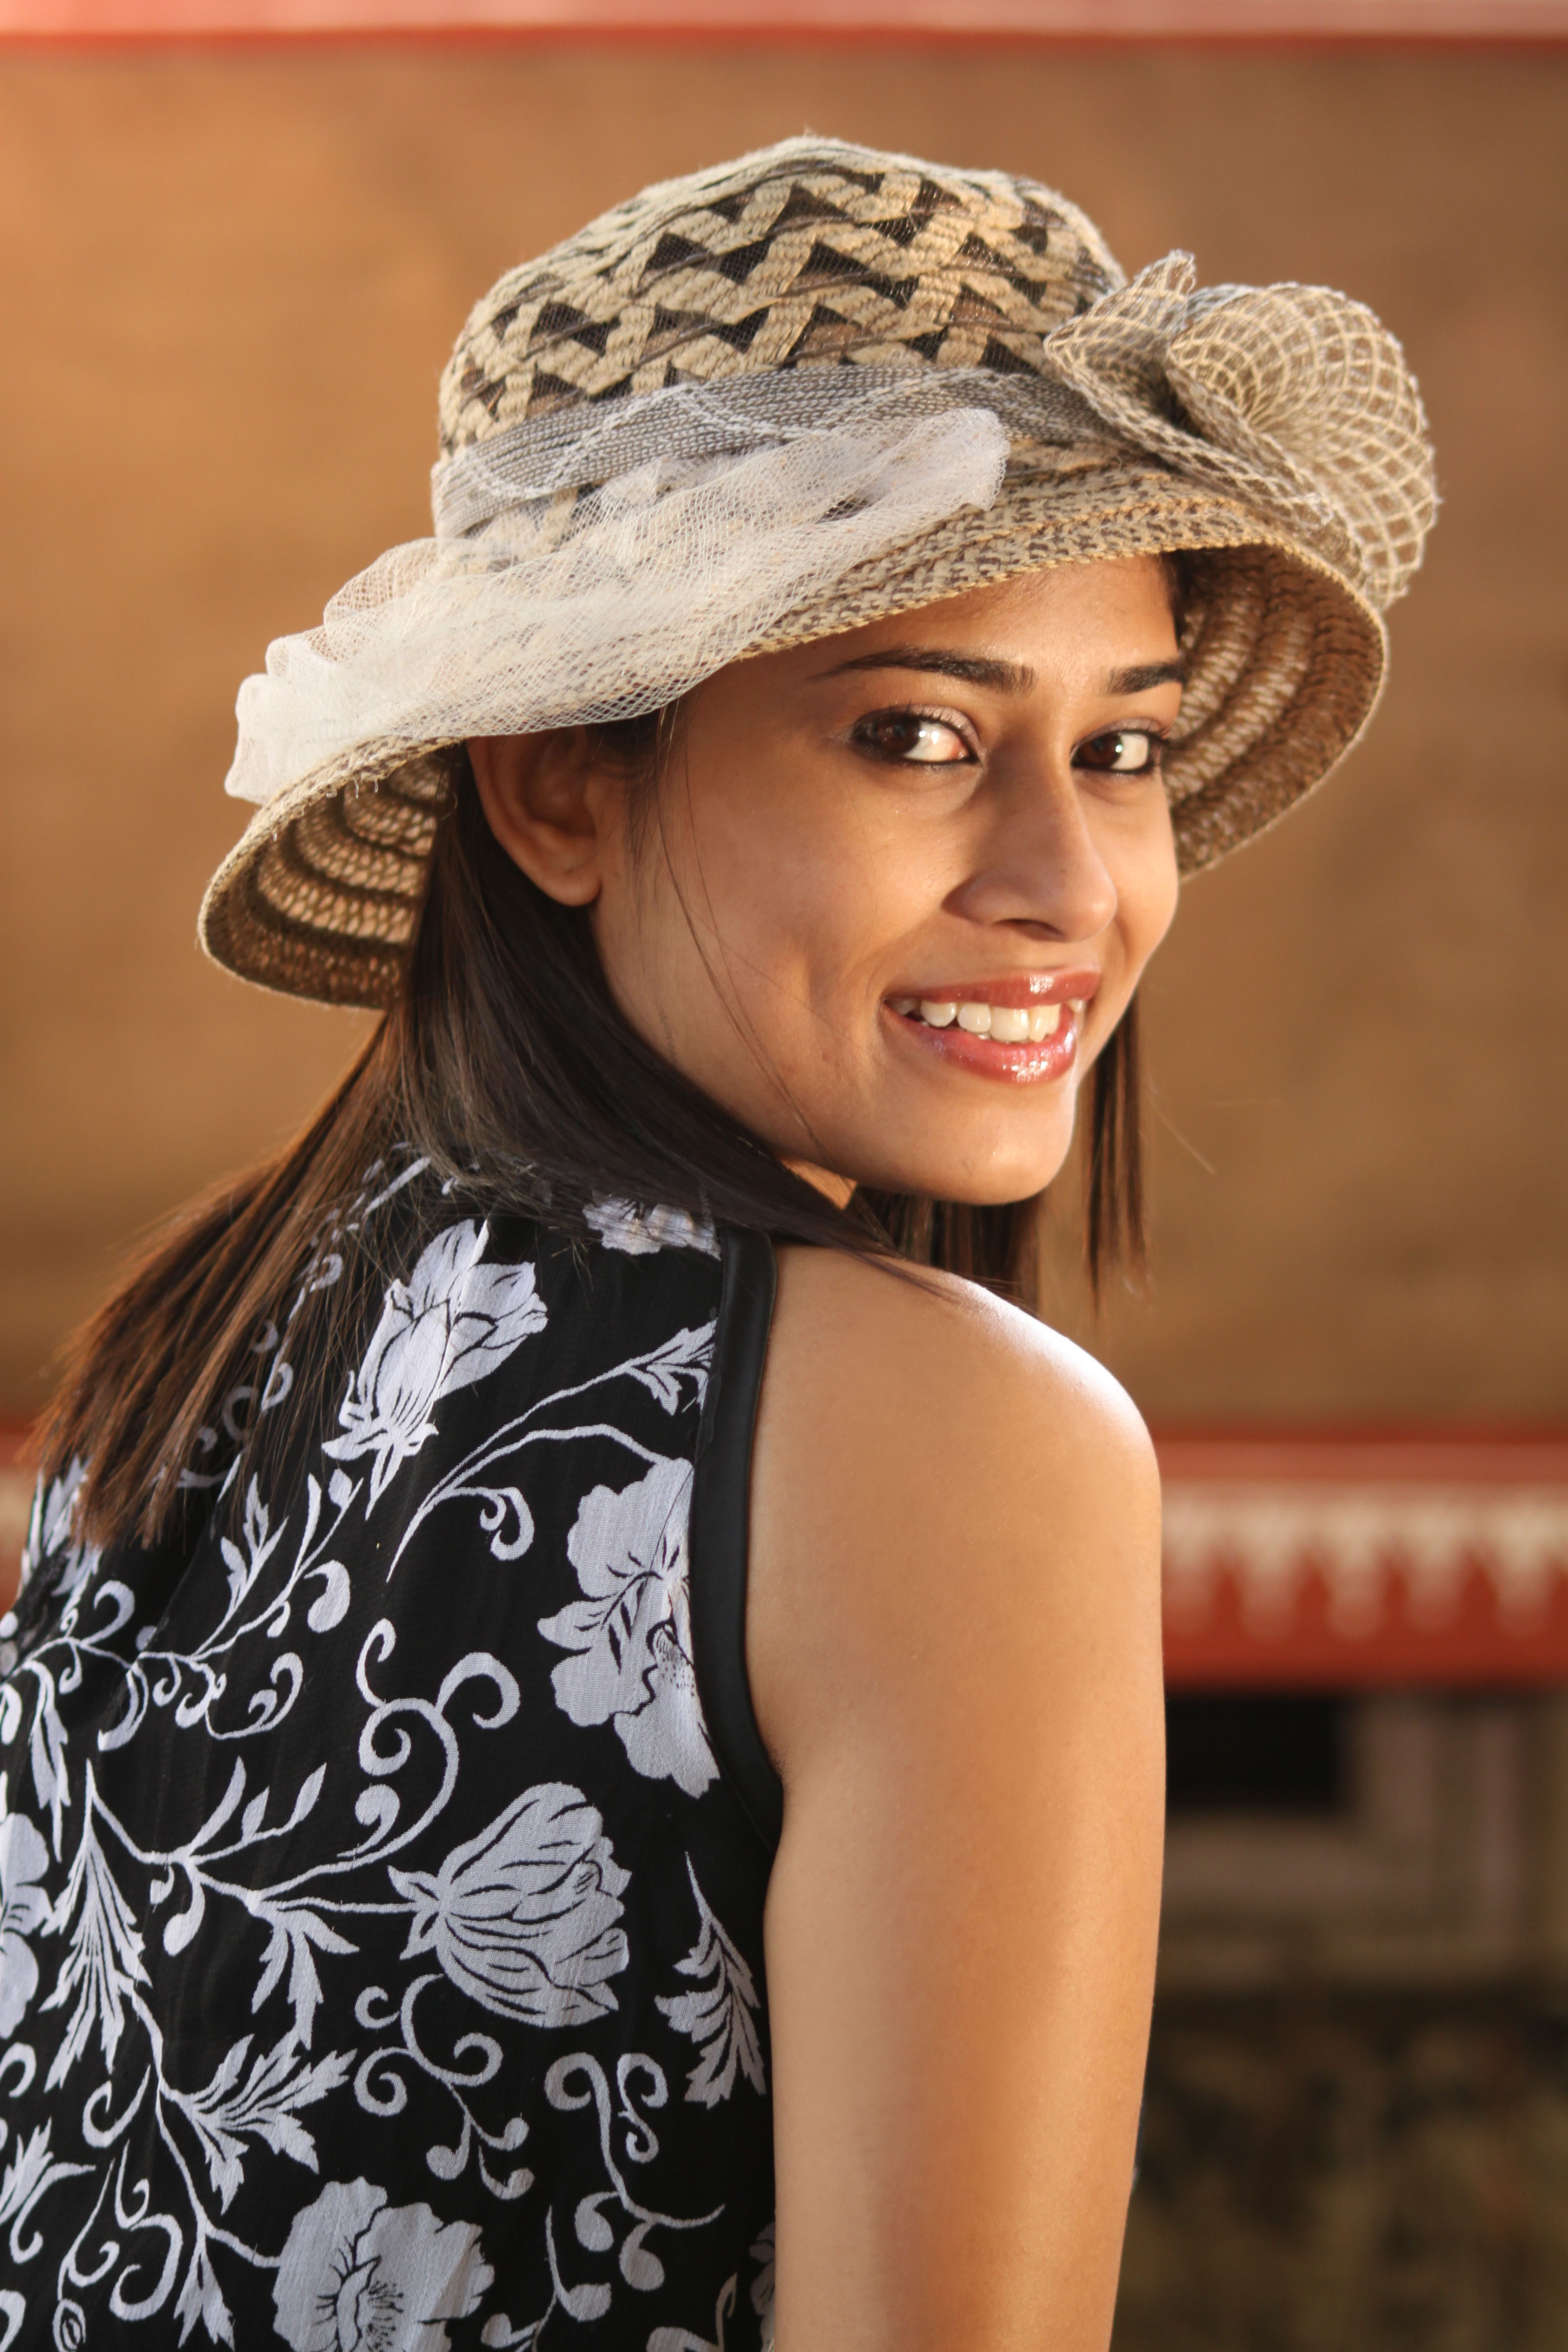
girl, woman, pattern, portrait, model, hat, fashion, clothing, headgear, face, cap, beauty, indian, actress, photo shoot, look back, smole, sholder, fashion accessory